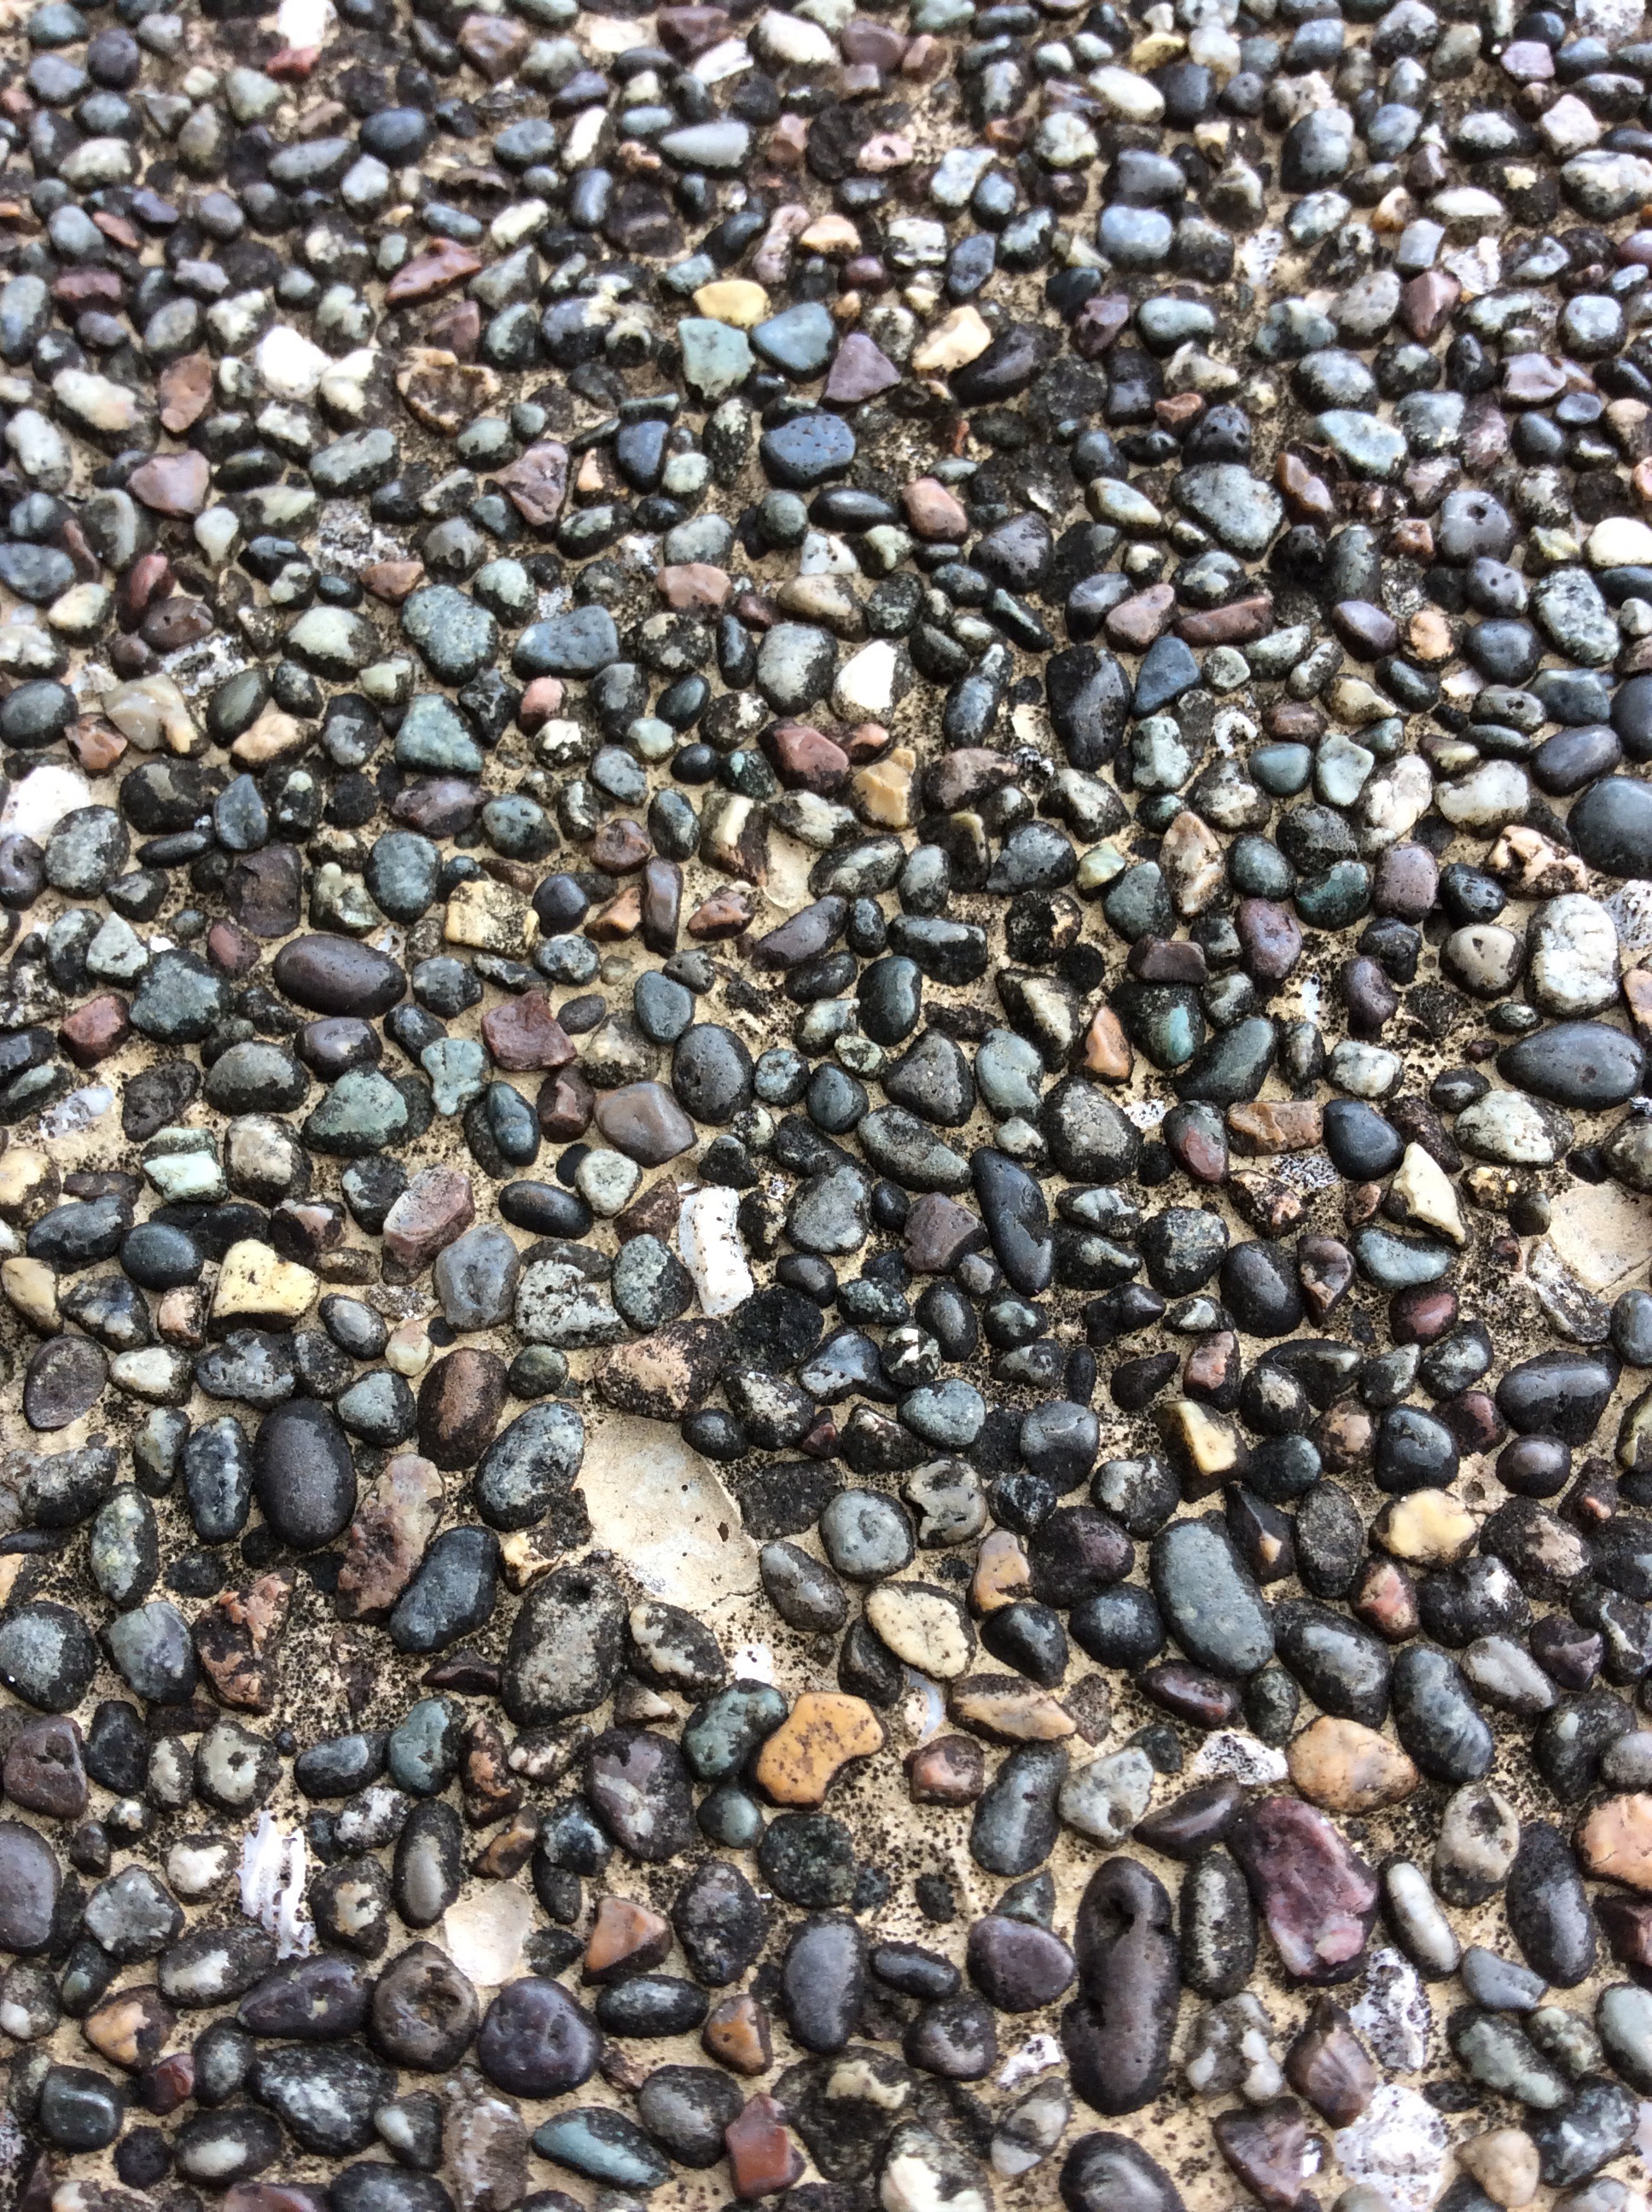
sand, rock, texture, floor, old, stone, asphalt, pattern, pebble, soil, material, rubble, gravel, pebbles, flooring